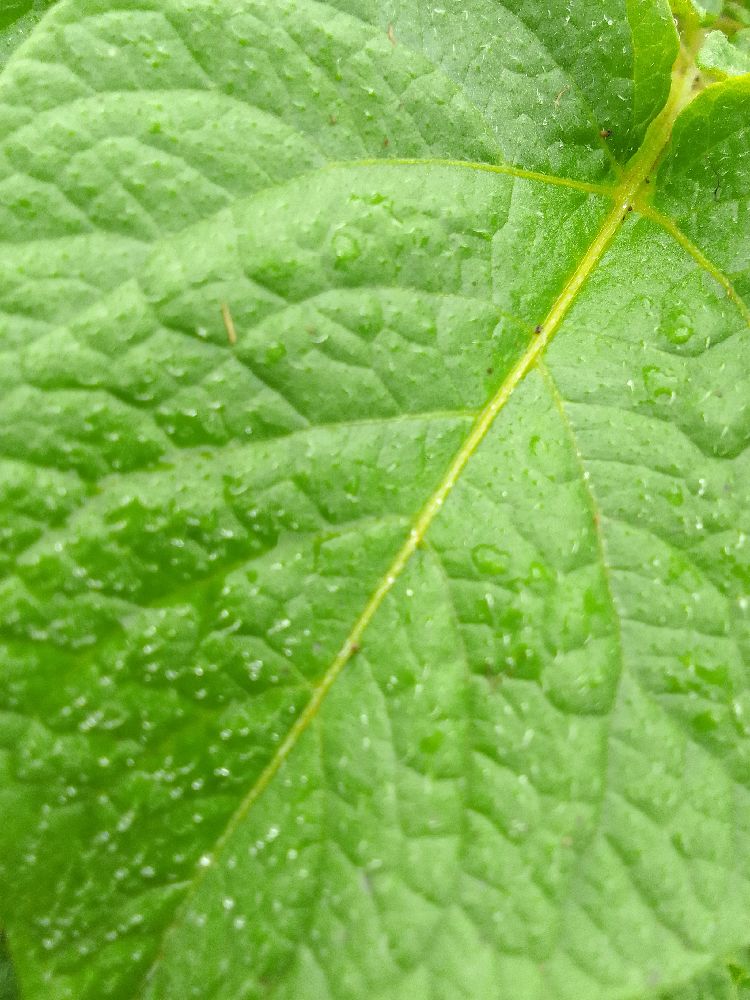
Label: Healthy